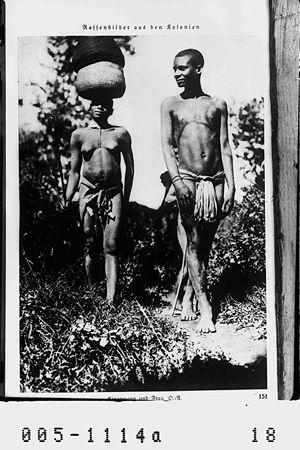
Les Kinga sont un peuple d'Afrique de l'Est établi au sud-ouest de la Tanzanie, dans les monts Kipengere.